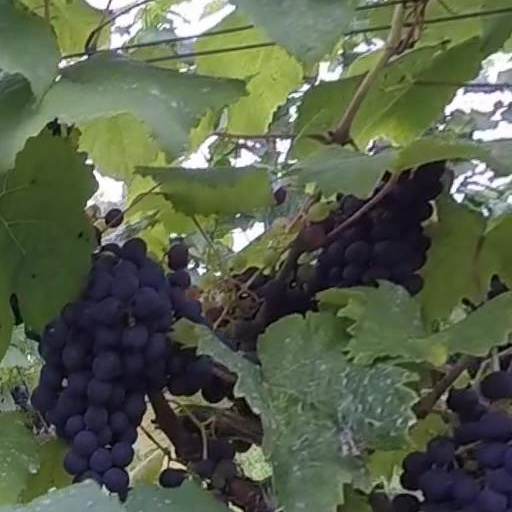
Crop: grape